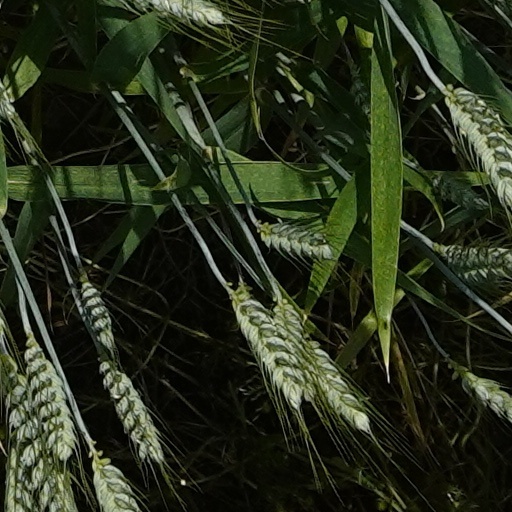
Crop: wheat